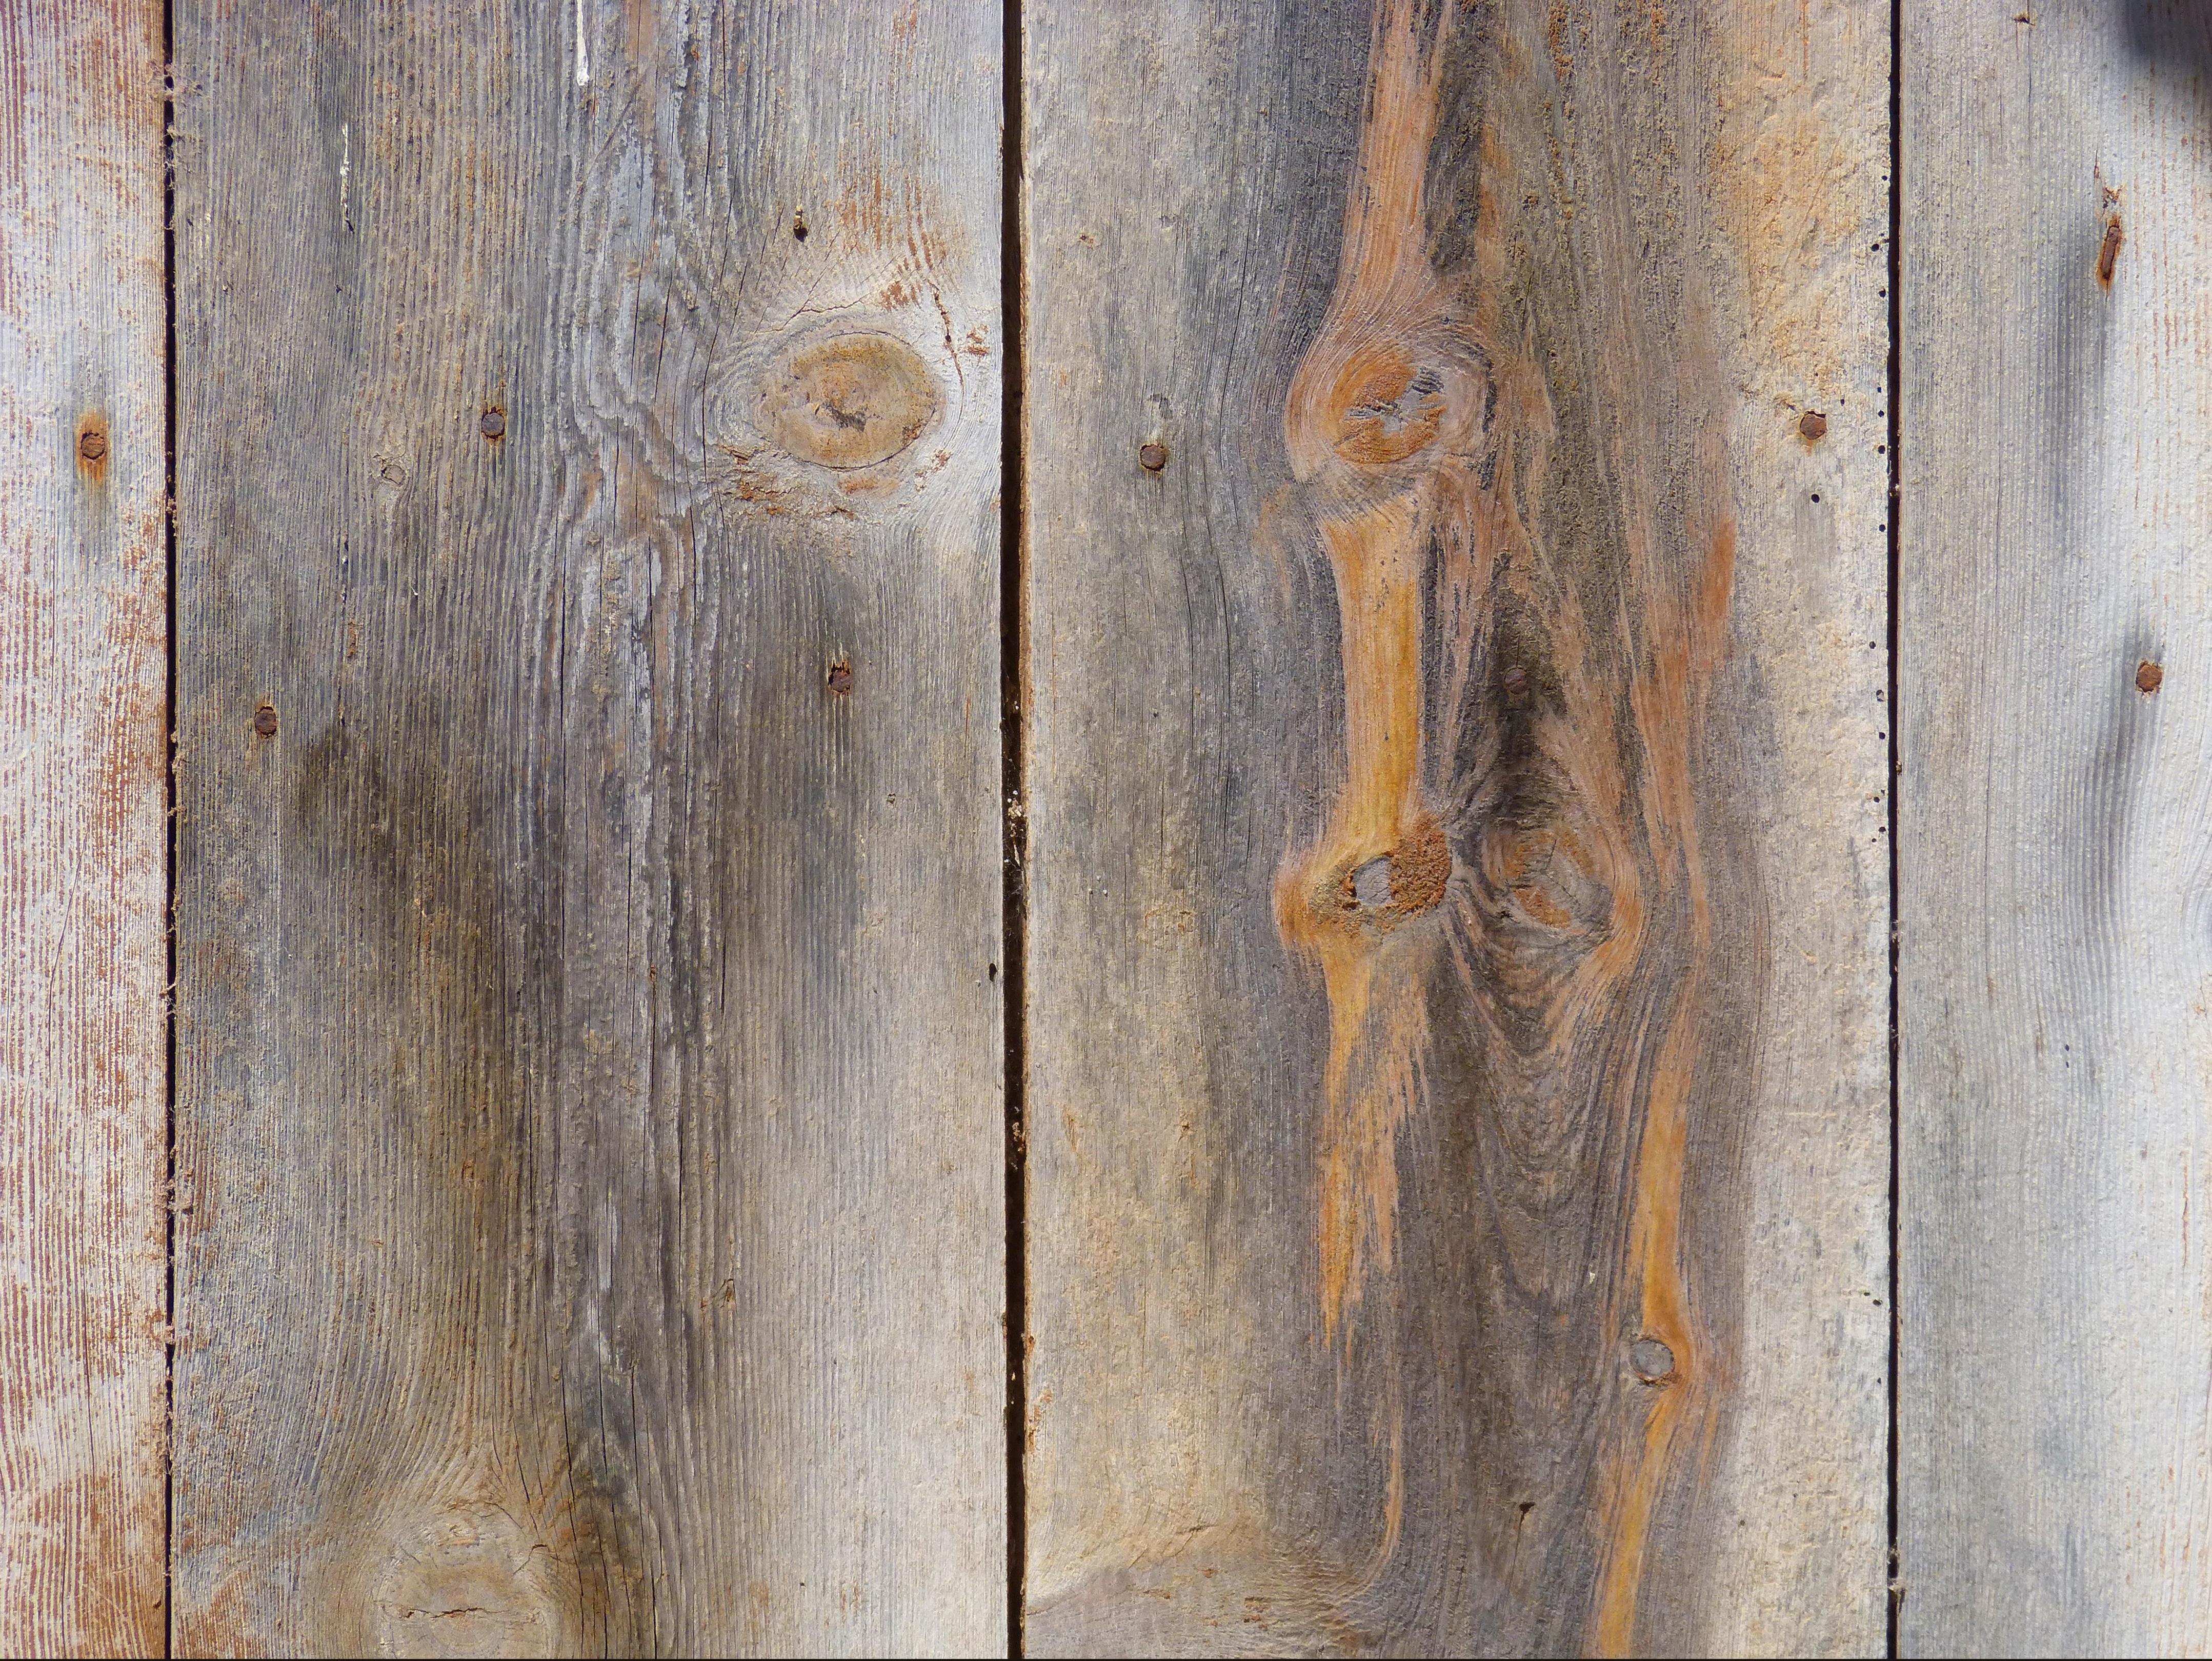
wood, texture, plank, floor, wall, lumber, door, background, hardwood, slats, old wood, flooring, wood flooring, laminate flooring, wood stain